Tyler Frank

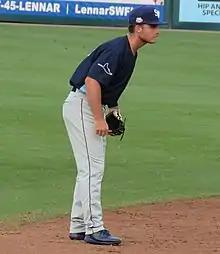
Frank in 2019 with the Charlotte Stone Crabs

Tyler Joseph Frank (born January 15, 1997) is an American former professional baseball shortstop.